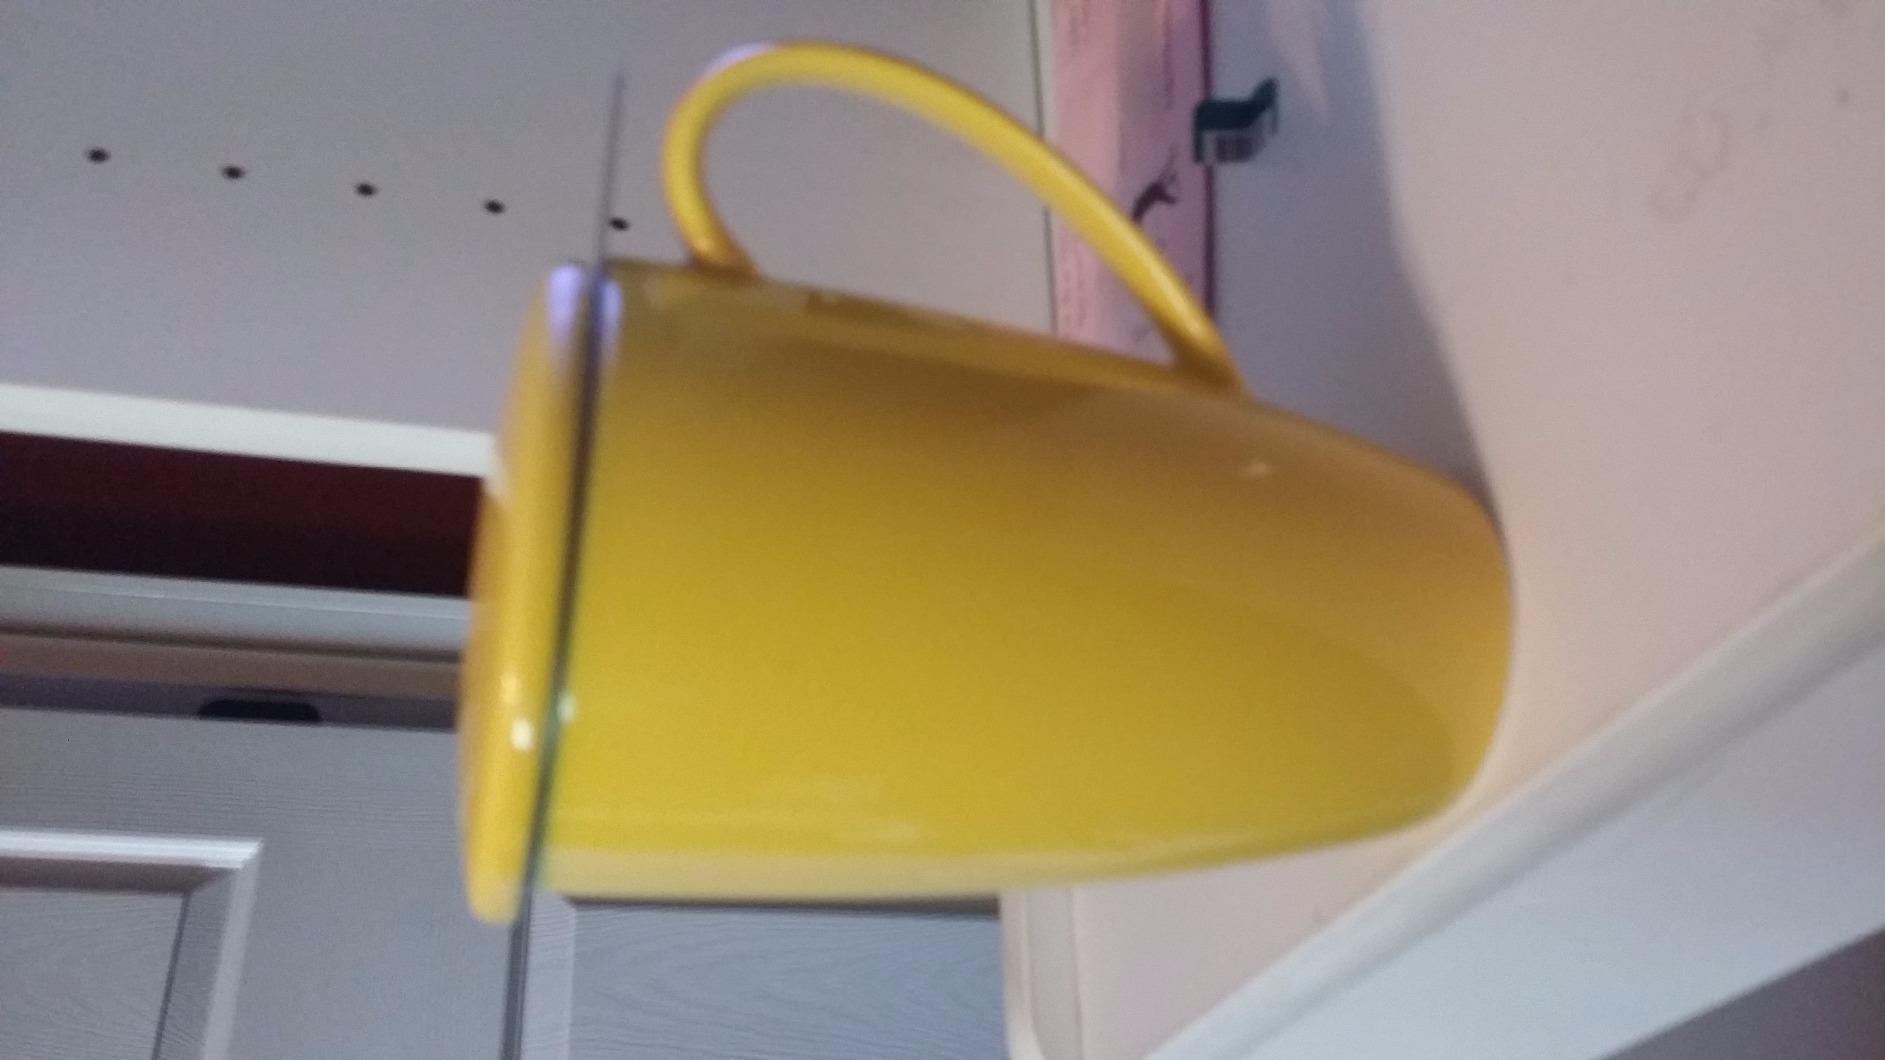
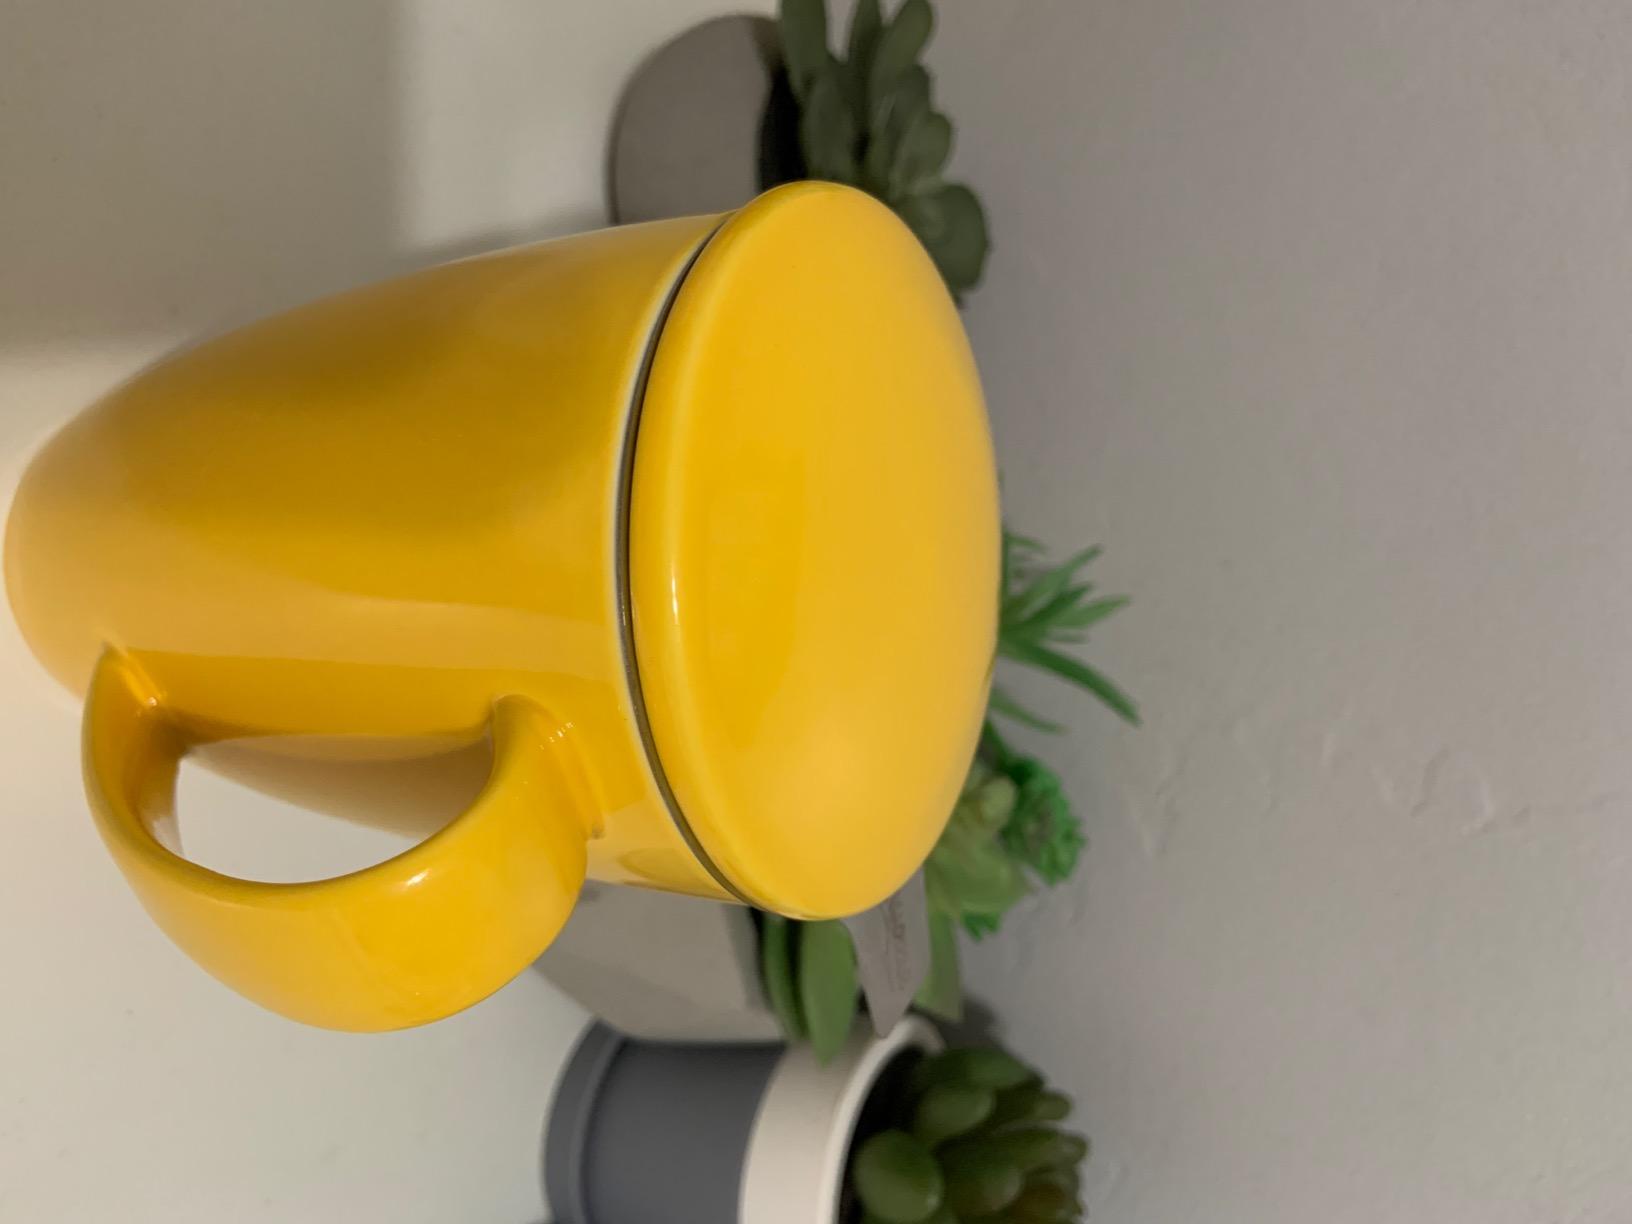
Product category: items_mug
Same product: yes